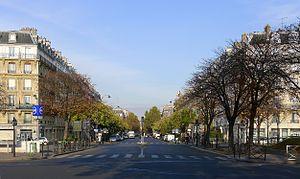
Boulevard Voltaire au niveau de la place de la Nation - Paris XI